Little Red Flowers

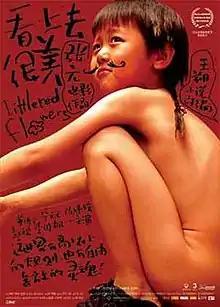
Promotional poster

Little Red Flowers is a 2006 Chinese film directed by Zhang Yuan. The film was a co-production between China's Beijing Century Good-Tidings Cultural Development Company LTD and Italy's Downtown Pictures. The Dutch company, Fortissimo Films handled worldwide sales.